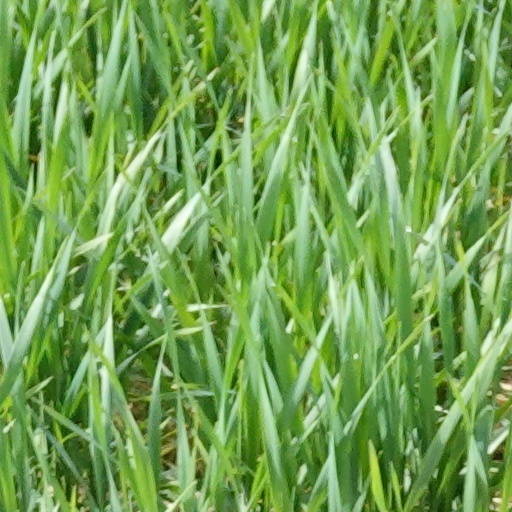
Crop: wheat